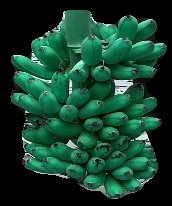
Variety: rasbale
Grade: grade1